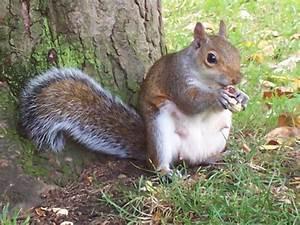
squirrel